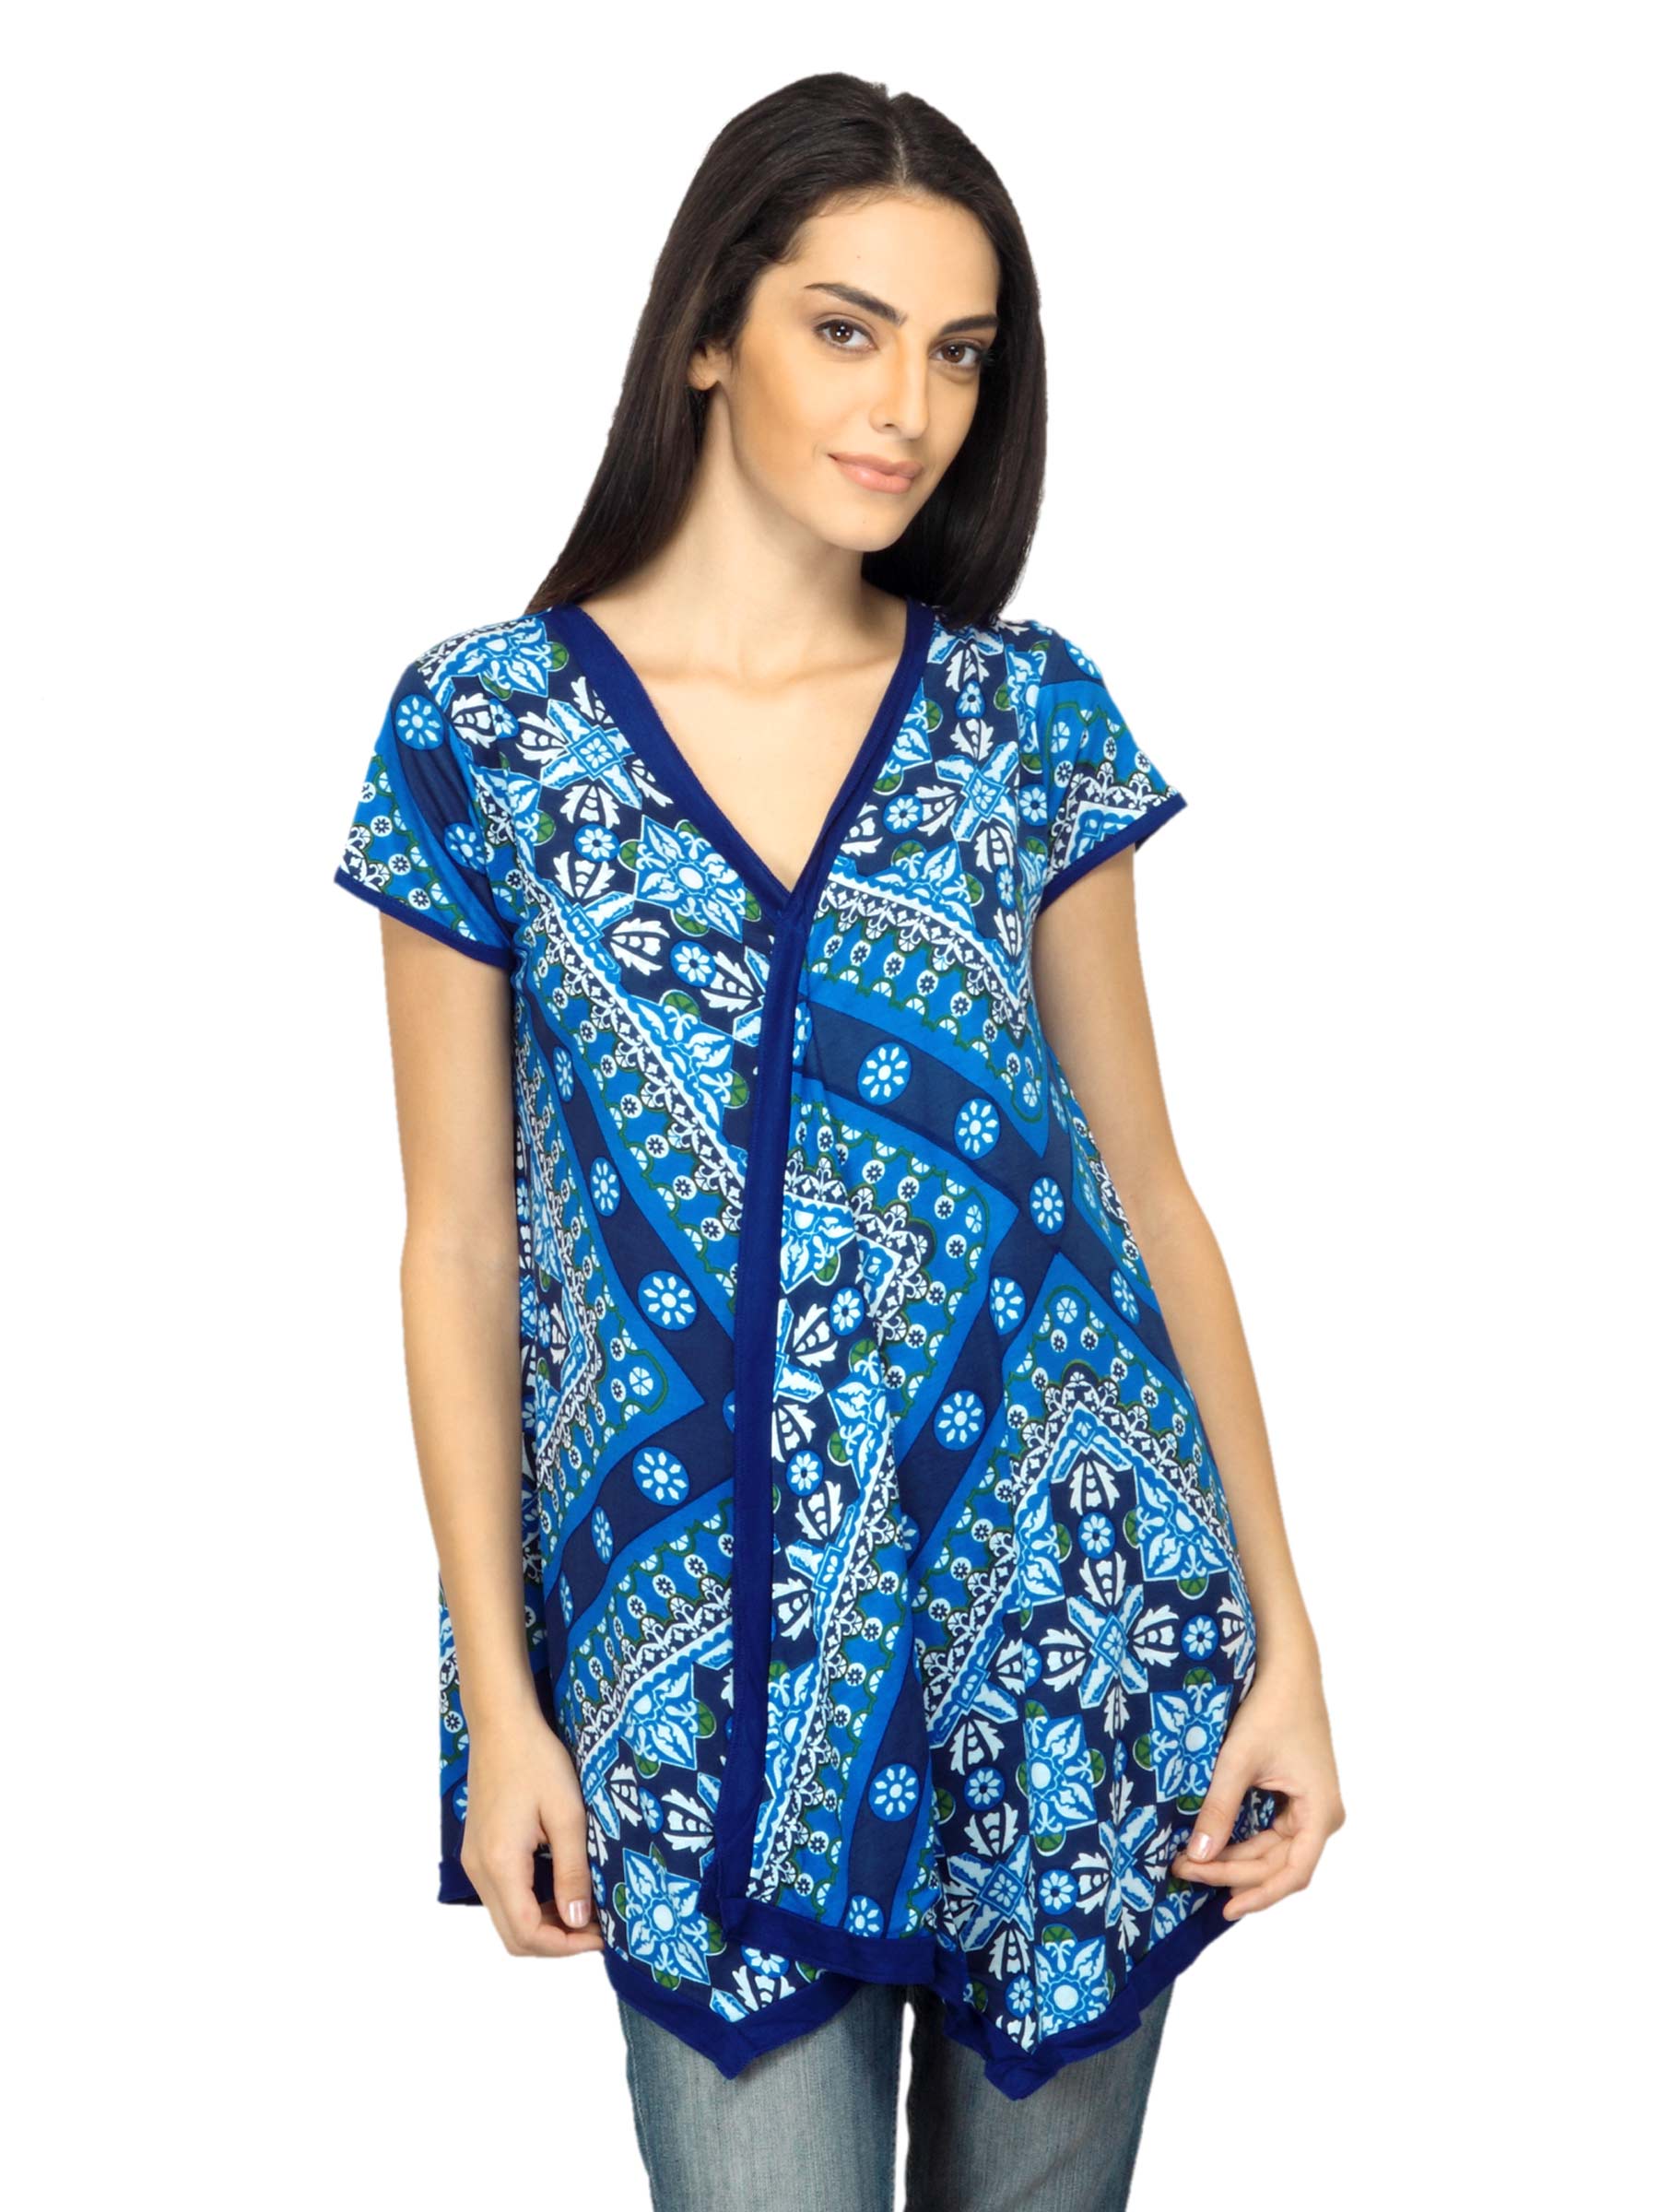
Scullers For Her Printed Blue Tops
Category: Apparel / Topwear / Tops
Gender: Women
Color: Blue
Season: Summer 2012
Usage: Casual